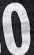
Number: 0